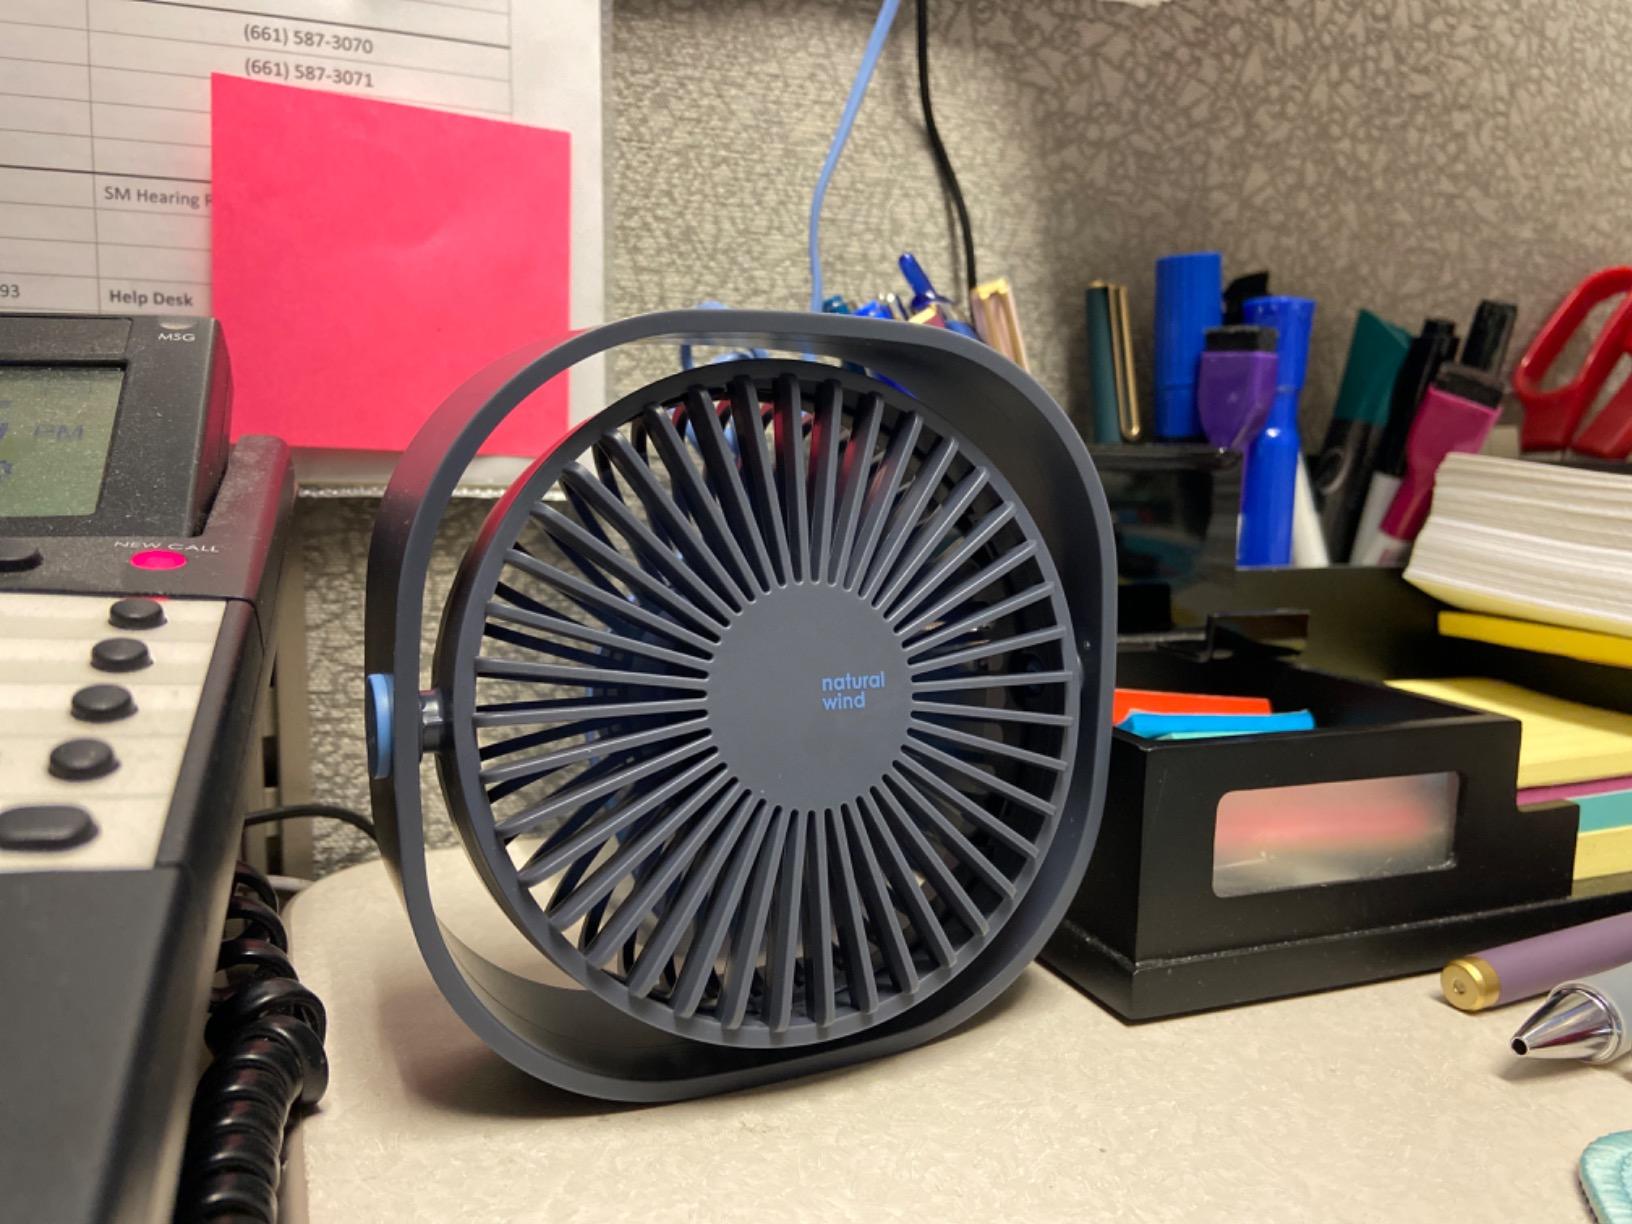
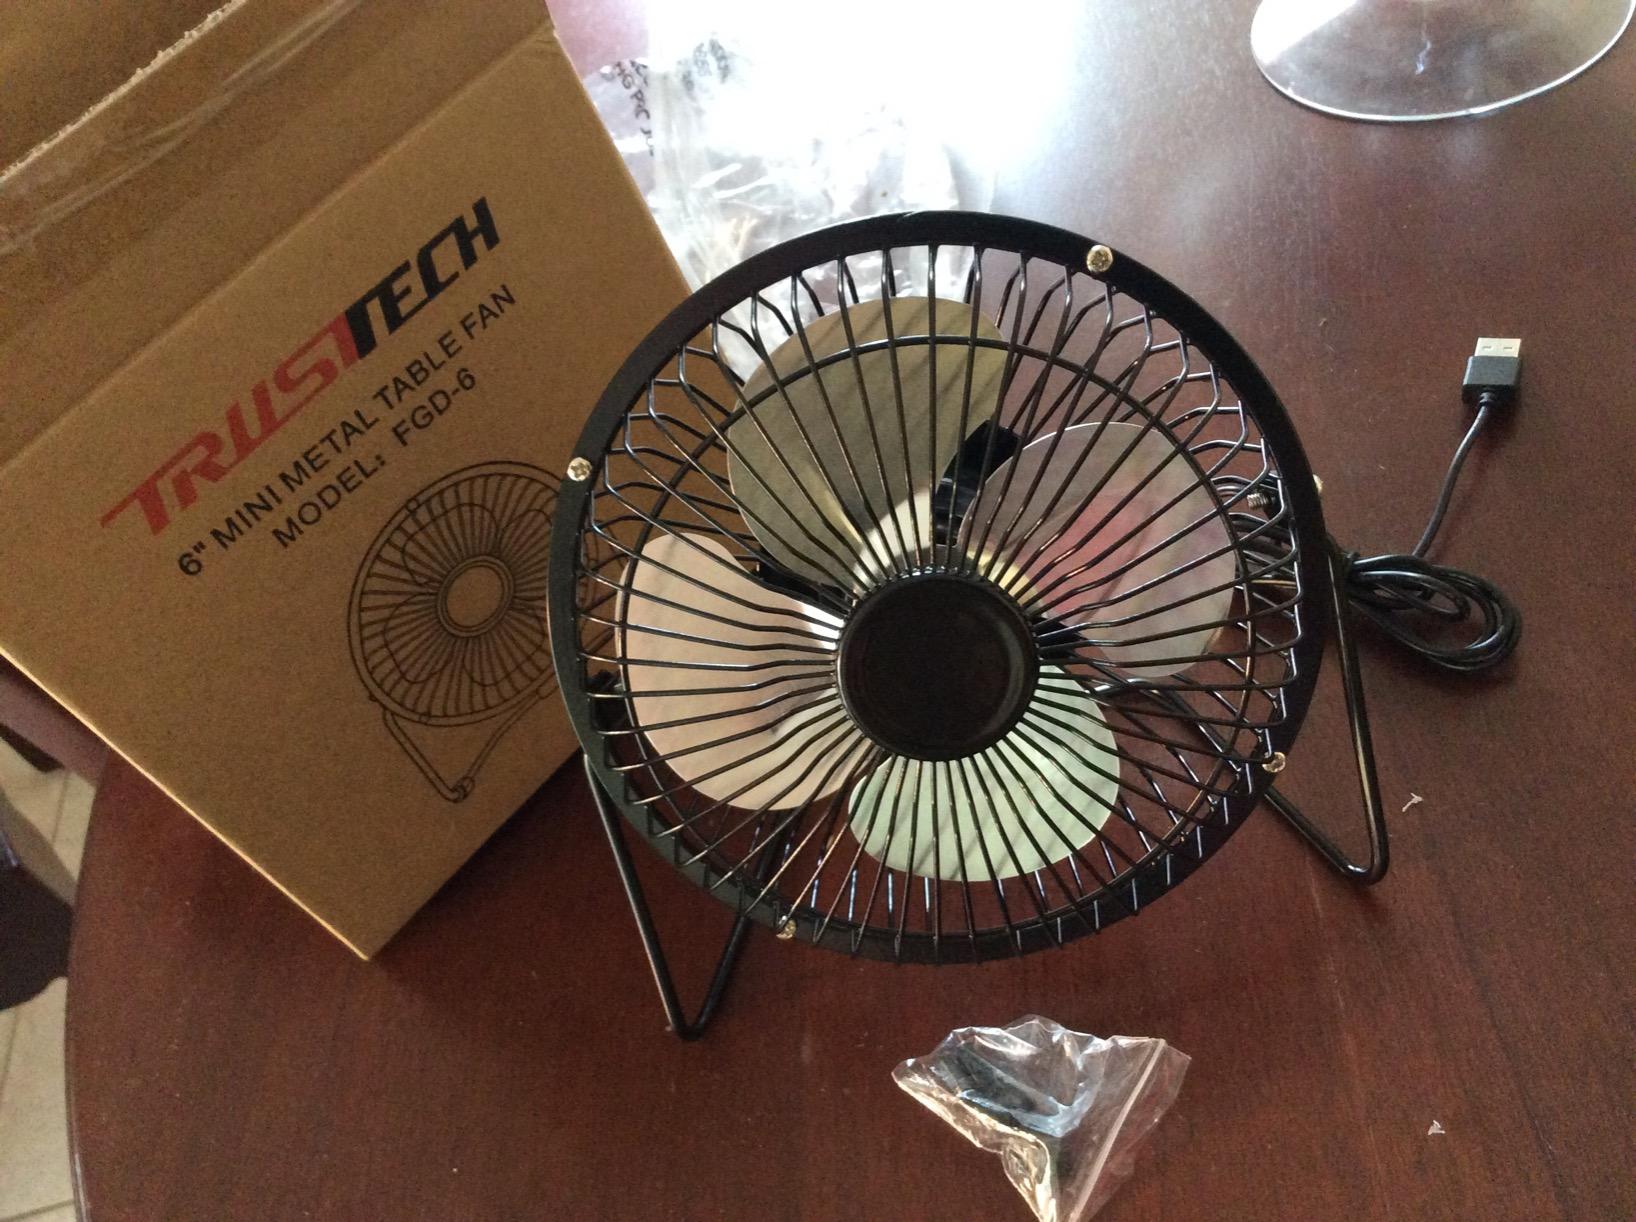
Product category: fan
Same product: no